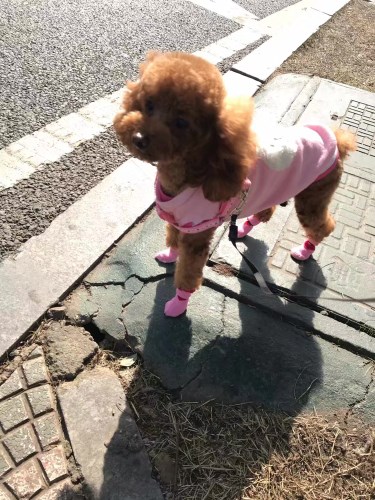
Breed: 7449-n000128-teddy